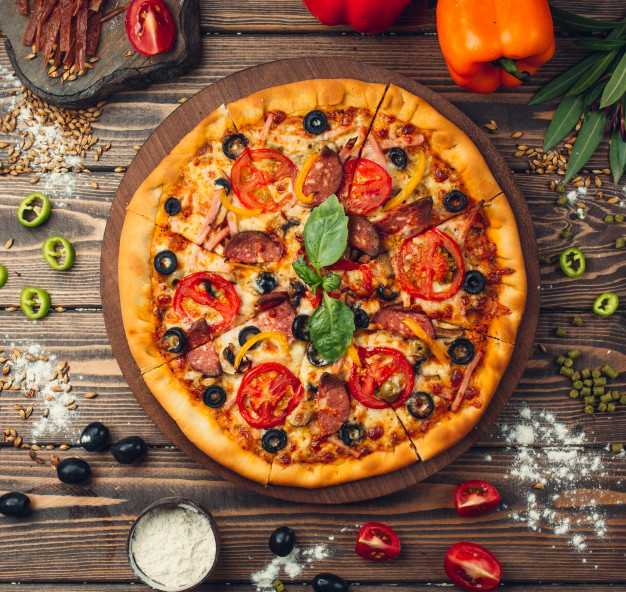
Dish: pizza